Sport in Tasmania

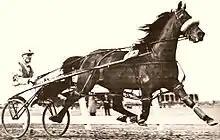
Springfield Globe was foaled in Tasmania and later won the Inter Dominion. He was an outstanding sire that produced 229 winners.

Australian rules football has been played in Tasmania since the late 1860s. It draws the largest audience for any football code in the state. A 2018 study of internet traffic showed that 79% of Tasmanians are interested in Australian rules football, the highest rate in the country. Tasmania once held the highest participation rate for men aged 5–39 years in Australia, with 22% involvement in 2005. The state has a storied history in interstate matches, having competed vigorously since its inaugural colonial match in 1884, fostering a strong rivalry with Victoria. Tasmania played its last competitive interstate match in the 1990 State of Origin series, culminating in a notable victory over Victoria at North Hobart Oval with an attendance of 18,651 patrons.